Khosheutovsky khurul

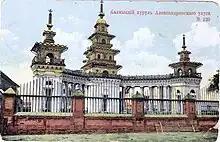
Khosheutovsky khurul - lithograph by an unknown artist from the 1840s

In the past, there used to be a wooden temple on the site of the Khosheutovsky khurul, in which a divine service took place in honor of the Second Kalmyk Regiment, which participated in the Patriotic War of 1812 and the foreign campaigns of the Russian army; The regiment's banner was also kept in this temple. The construction of the Khosheutovsky khurul was initiated by the owner of the ulus, hero of the Patriotic War of 1812, Lieutenant Colonel , who wanted to build a memorial complex in memory of the Kalmyks who participated in the war; The monk Gavan Chombe became Tyumen's consultant. The Khosheutovsky khurul was built according to the design of Batur-Ubushi Tyumen. Construction of the khurul began in 1814 on the site of the old Buddhist temple and was completed in 1817-1818.